Dutch Golden Age painting

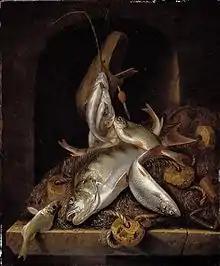
Jacob Gillig, "Freshwater Fish" (1684)

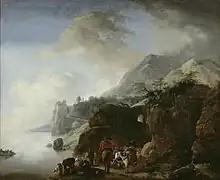
Philips Wouwerman, "Travelers Awaiting a Ferry" (1649); a landscape with Wouwerman's trademark highlight of a white horse

From the 1650s the "classical phase" began, retaining the atmospheric quality, but with more expressive compositions and stronger contrasts of light and colour. Compositions are often anchored by a single "heroic tree", windmill or tower, or ship in marine works. The leading artist was Jacob van Ruisdael (1628–1682), who produced a great quantity and variety of work, using every typical Dutch subject except the Italianate landscape (below); instead, he produced "Nordic" landscapes of dark and dramatic mountain pine forests with rushing torrents and waterfalls.